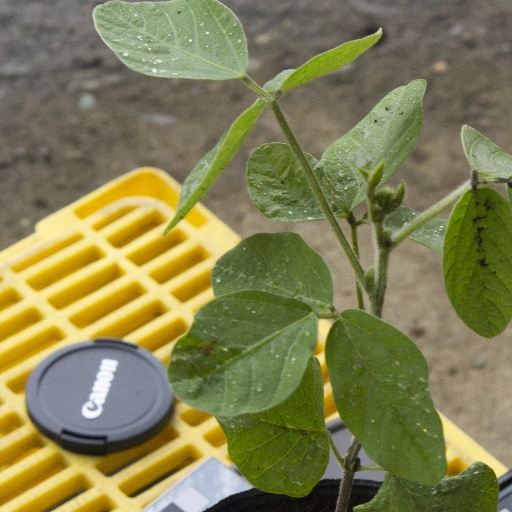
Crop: soybean